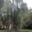
Label: willow_tree